Iphigénie en Tauride (Piccinni)

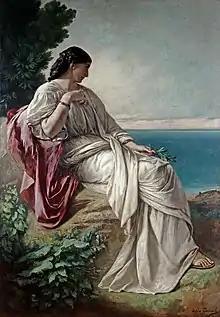
Iphigenie (1862) by Anselm Feuerbach

The plot is very similar to that of Gluck's opera. The main difference is that in Piccinni's version King Thoas is in love with Iphigénie and is consequently a less "barbaric" character.